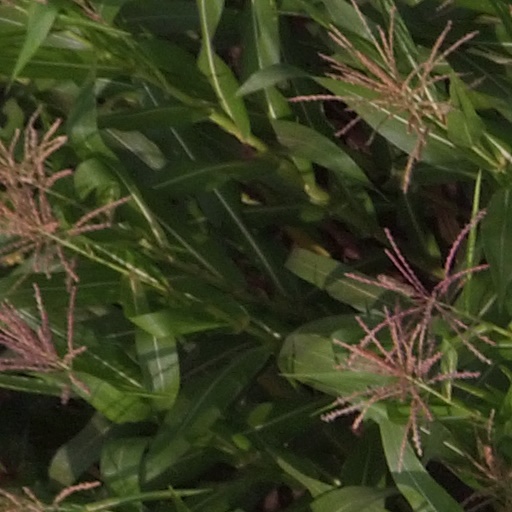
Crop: maize; corn